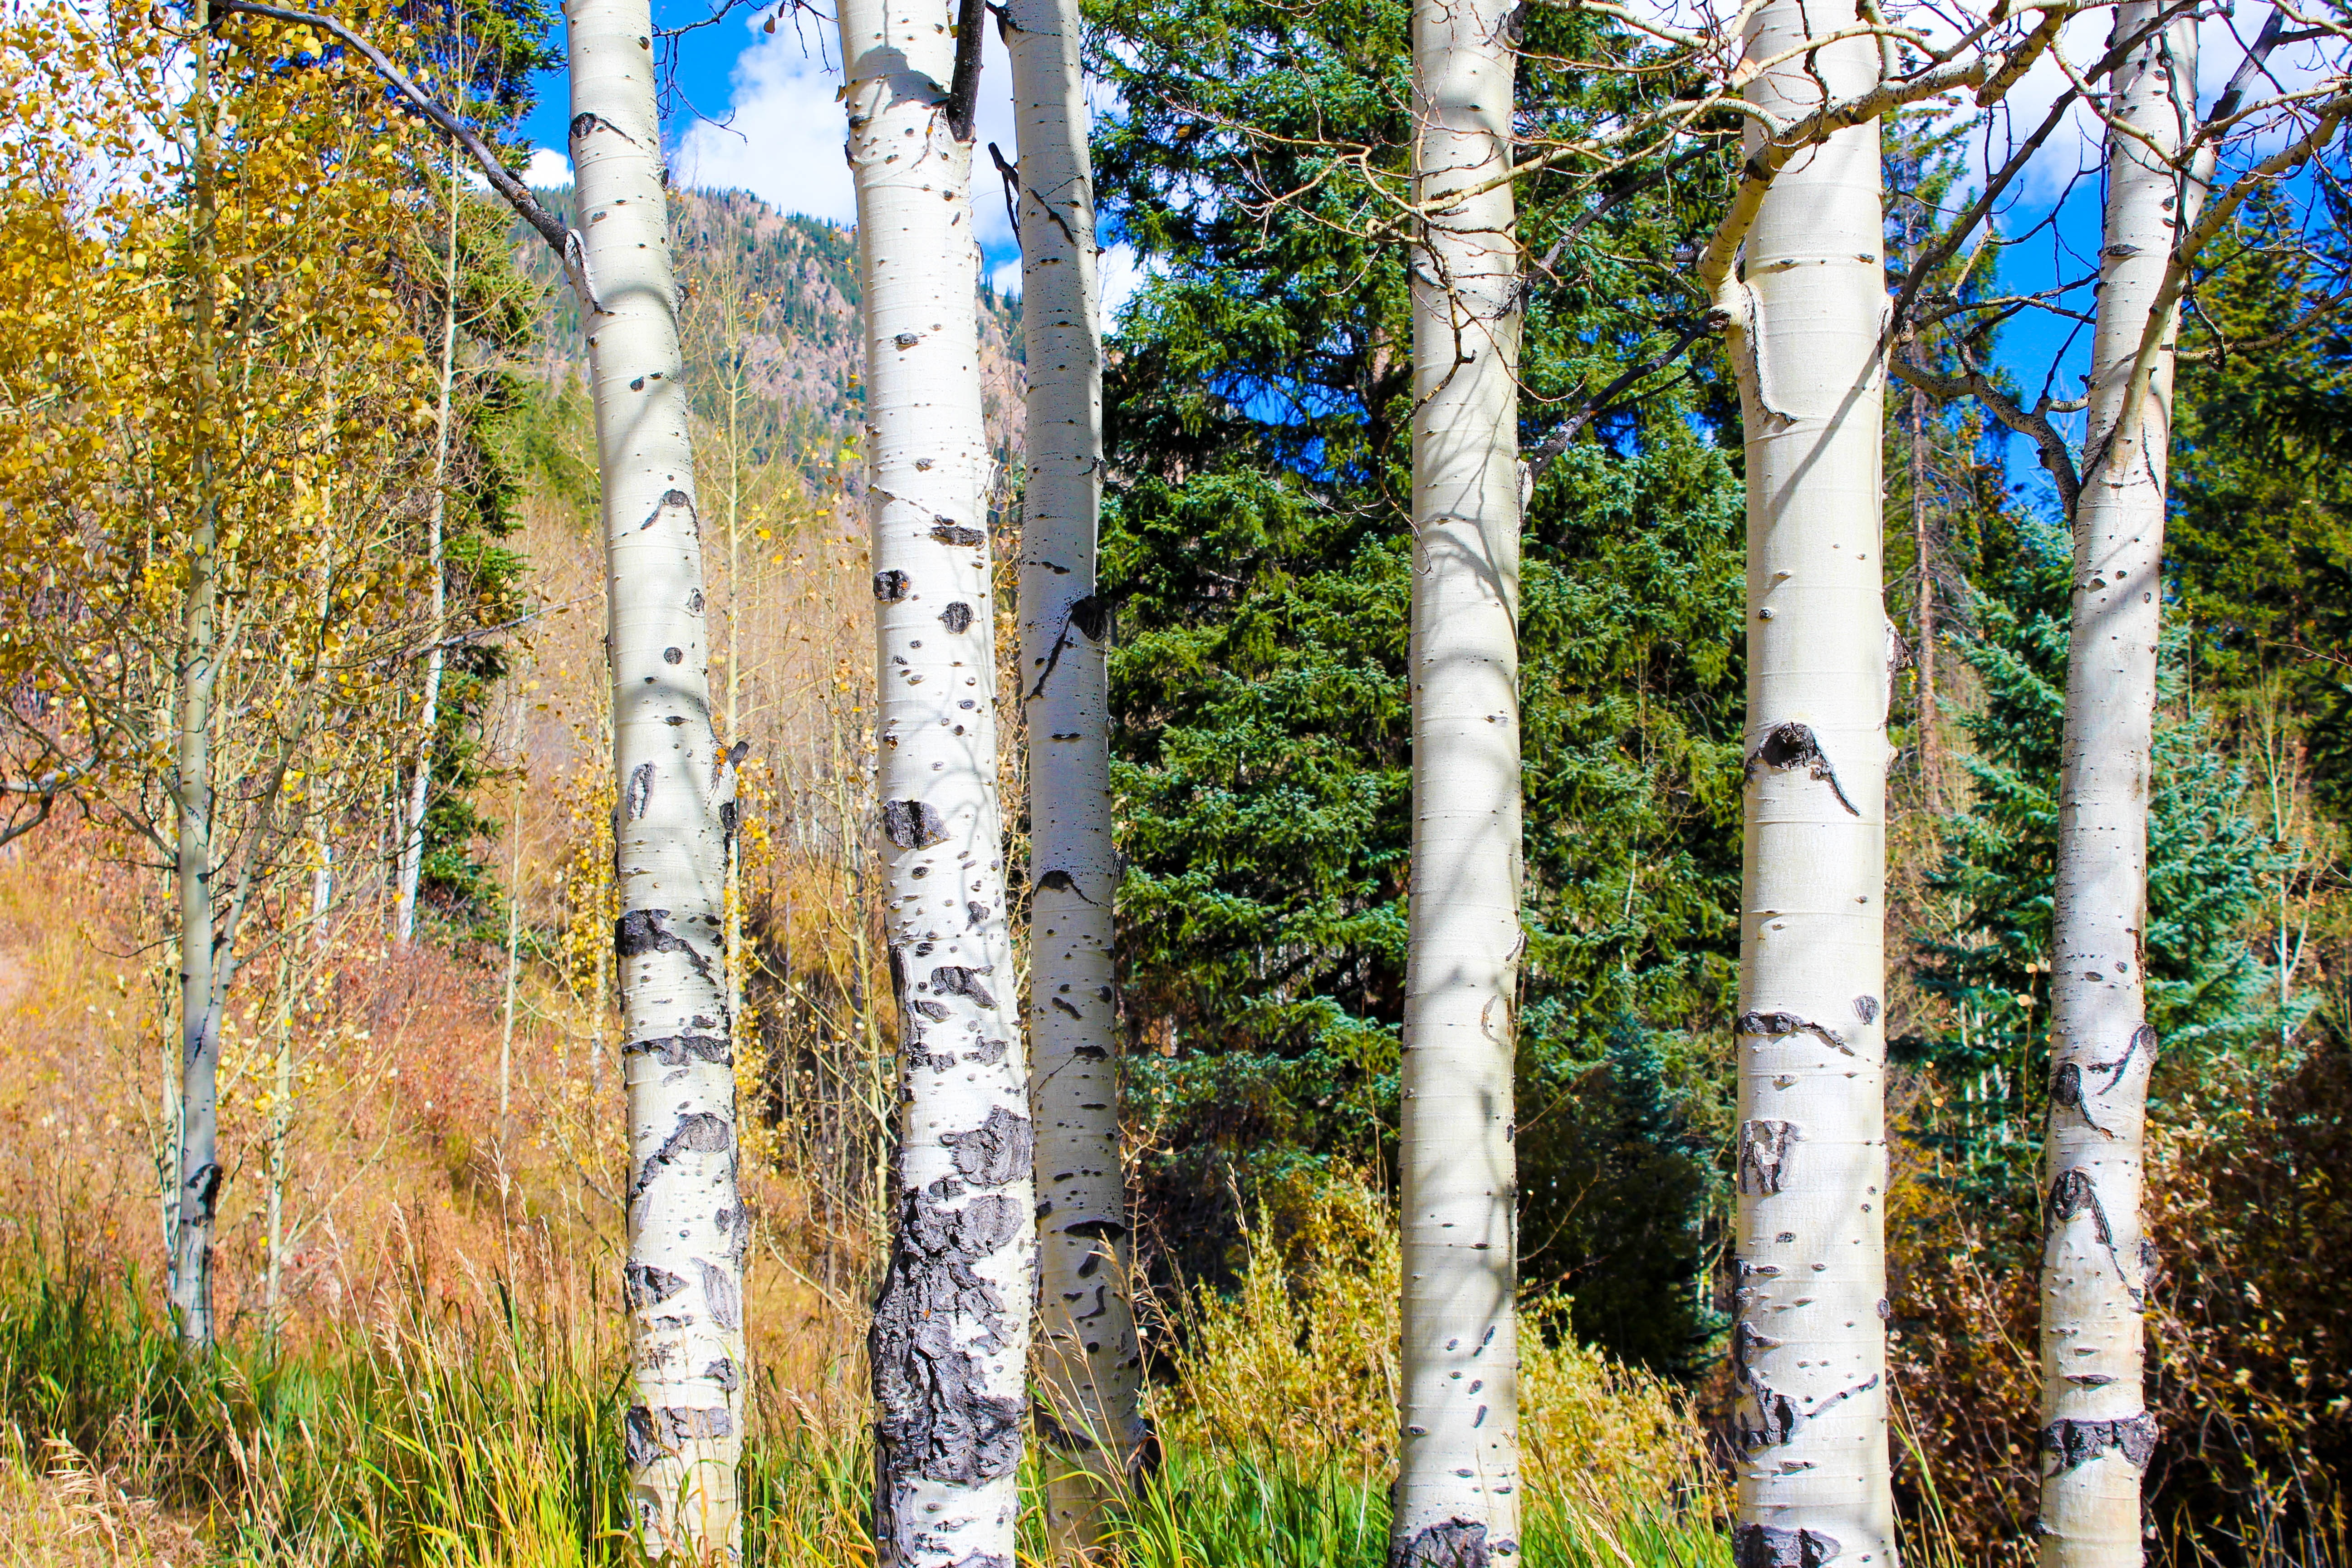
landscape, tree, forest, wilderness, branch, mountain, plant, fall, trunk, travel, color, birch, autumn, scenery, rocky, colorful, yellow, outdoors, deciduous, grove, woodland, habitat, aspen, colorado mountains, flowering plant, plant stem, woody plant, temperate broadleaf and mixed forest, land plant